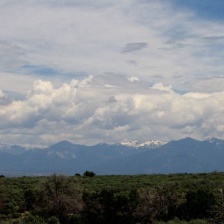
Cloud type: Cirrostratus